Top Secret Drum Corps

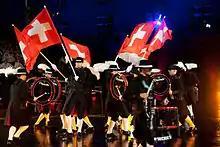
At the 2009 Basel Tattoo

They are the subject of a documentary film by Swiss television which recounts their rise to fame at the Royal Edinburgh Military Tattoo. A feature film based on the Edinburgh endeavour is currently in the works with Insert Films, Switzerland.